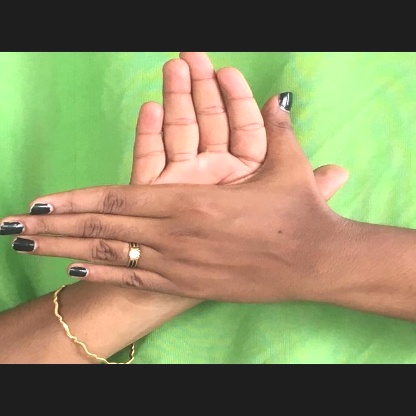
Mudra: Chakra